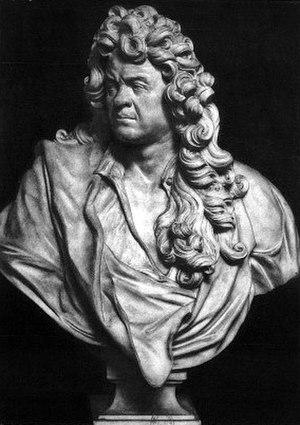
Jean-Baptiste Lully (1632-1687) par Antoine Coysevox (1640-1720). Buste à l'église des Petits-Pères (basilique Notre-Dame-des-Victoires) de Paris. Sources: Benoit, Michel (1989). ""The residences of Monsieur de Lully"", p. 180 in Jean-Baptiste Lully and the Music of the French Baroque: Essays in Honor of James R. Anthony, edited by John Hajdu Heyer. Cambridge University Press. ISBN 9780521352635. Description of Lot 11 (click on CATALOGUE NOTES &amp
Jean-Baptiste Lully né à Florence le 28 novembre 1632 et mort à Paris le 22 mars 1687, est un compositeur et violoniste de la période baroque, d'origine italienne, actif en France sous le règne de Louis XIV. Naturalisé français en 1661, il est nommé, la même année, surintendant de la musique du roi et l'année suivante maître de musique de la famille royale.